Sep Ruf

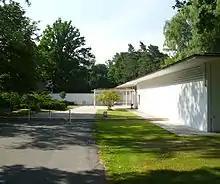
Academy of Fine Arts Nuremberg Entry

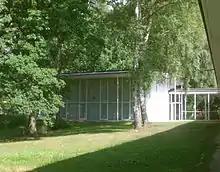
Academy of Fine Arts Nuremberg Aula

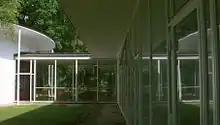
Academy of Fine Arts Nuremberg

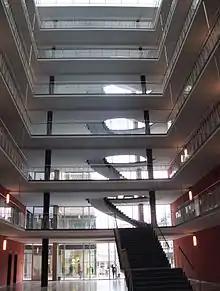
New Maxburg Munich curved stairs with glass-ceiling

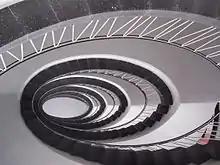
New Maxburg Munich stair

His father was Josef Ruf and his mother was Wilhelmine Mina Ruf (née Scharrer). The family of his father came from Dinkelsbühl and his mother's family lived in Weißenburg in Bayern, both in middle Franconia. He had a brother Franz Ruf born 1909. He spent his first years at school in a primary school in Munich. He was a Roman Catholic and joined the boy scouts, where he met friends he had for his lifetime: Golo Mann, the son of the famous German writer and Nobel laureate in literature Thomas Mann and the later physicist and Nobel Prize laureate Werner Heisenberg. Until his years of study he went to the Luitpold-Oberrealschule and he loved skiing and climbing in the mountains.